Barry Wilde

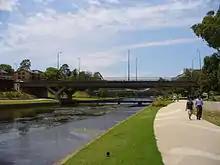
Barry Wilde Bridge, Parramatta

A bridge that crosses Parramatta River, running north from Smith Street to Wilde Avenue and constructed in 1975, is named in his honour.